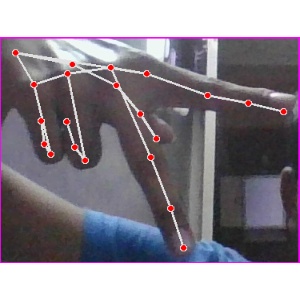
अक्षर: प